Derek Freeman (politician)

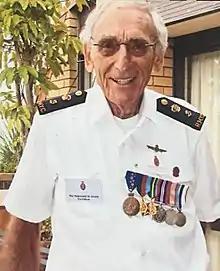
Derek Freeman Profile Image

Derek David Freeman (16 May 1924 – 2 February 2018) was an Australian politician and dentist. He was a Liberal member of the New South Wales Legislative Council from 1973 to 1981 and from 1981 to 1984.